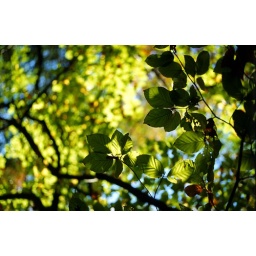
The leaves in the foreground are lit by the sun reflected in the small lake that this tree is hanging over.